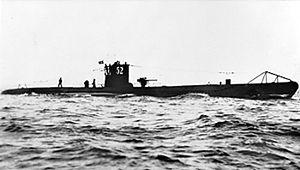
L'Unterseeboot 52 ou U-52 est un sous-marin allemand de type VII.B construit pour la Kriegsmarine pendant la Seconde Guerre mondiale.